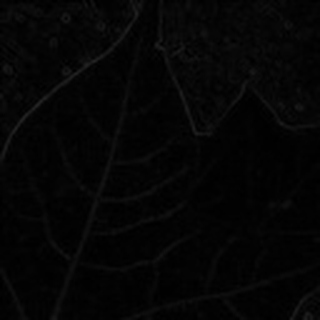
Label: healthy_cotton